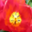
Label: tulip